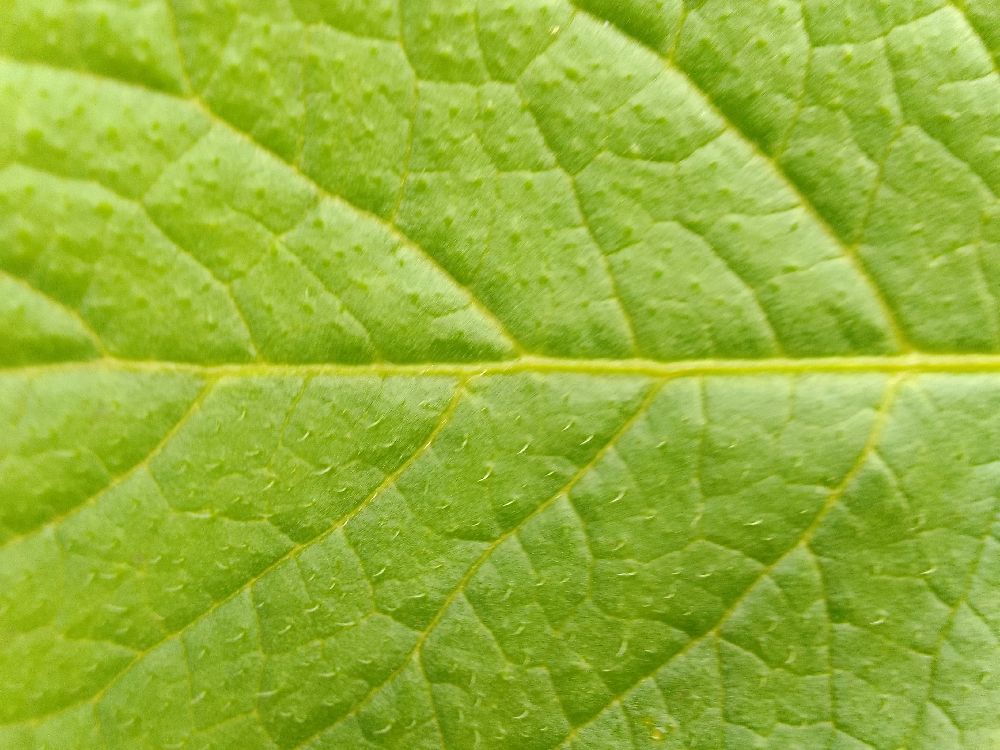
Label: Healthy